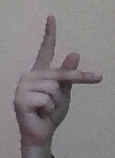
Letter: dha